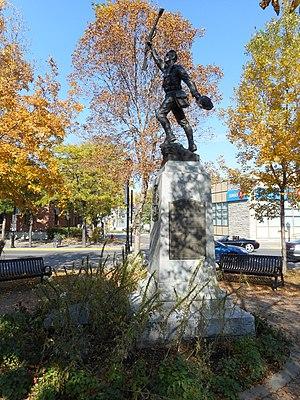
Le Monument aux Braves, situé depuis 1923 dans le parc Saint-Jean-Baptiste, à Longueuil, est l'oeuvre du sculpteur Émile Brunet. patrimoine-culturel.gouv.qc.ca
Émile Brunet, aussi connu sous le nom de Joseph-Émile Brunet est un sculpteur québécois. Il a signé quelque 200 monuments.